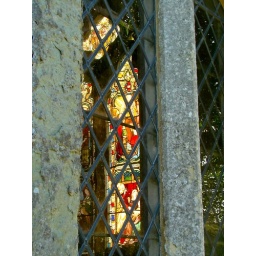
The Church of St Peter, Firle in East Sussex. Stained glass window seen through a side window in the church.